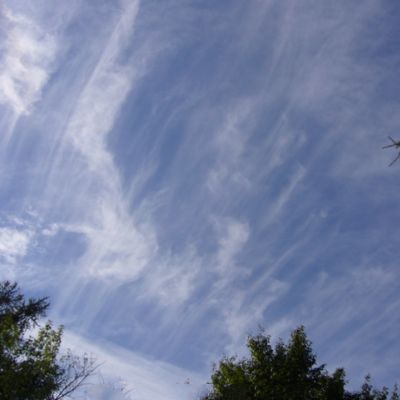
Cloud type: Cirrus (Ci)